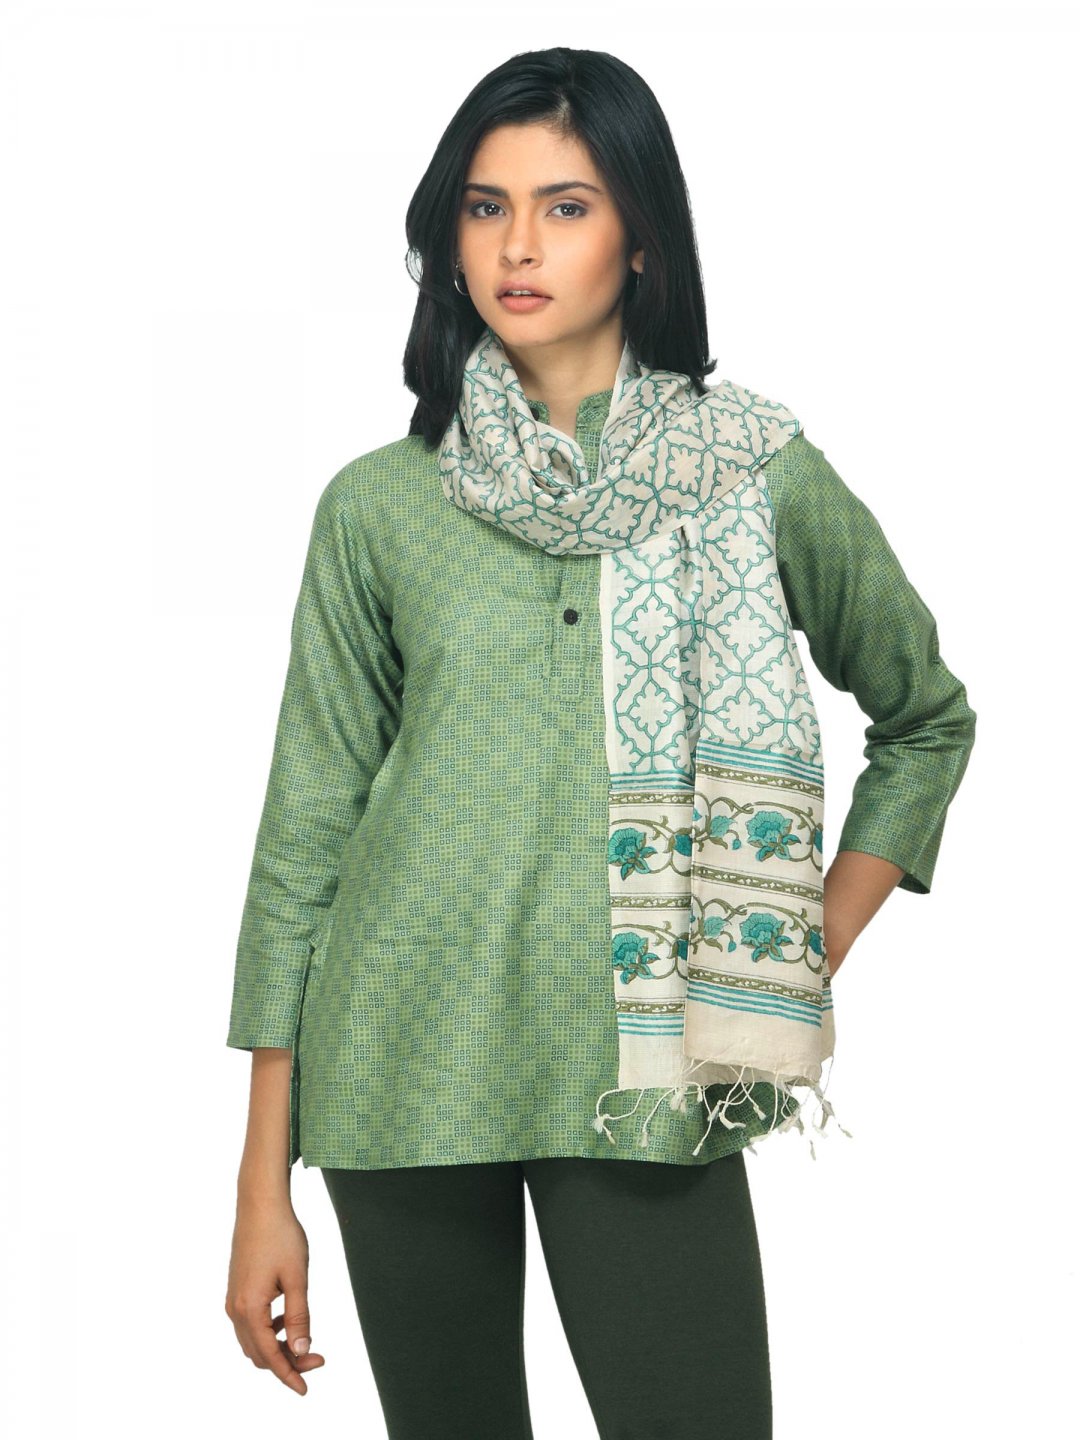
Fabindia Women Buta Cream Silk Stole
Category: Accessories / Stoles / Stoles
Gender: Women
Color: Cream
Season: Summer 2012
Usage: Ethnic